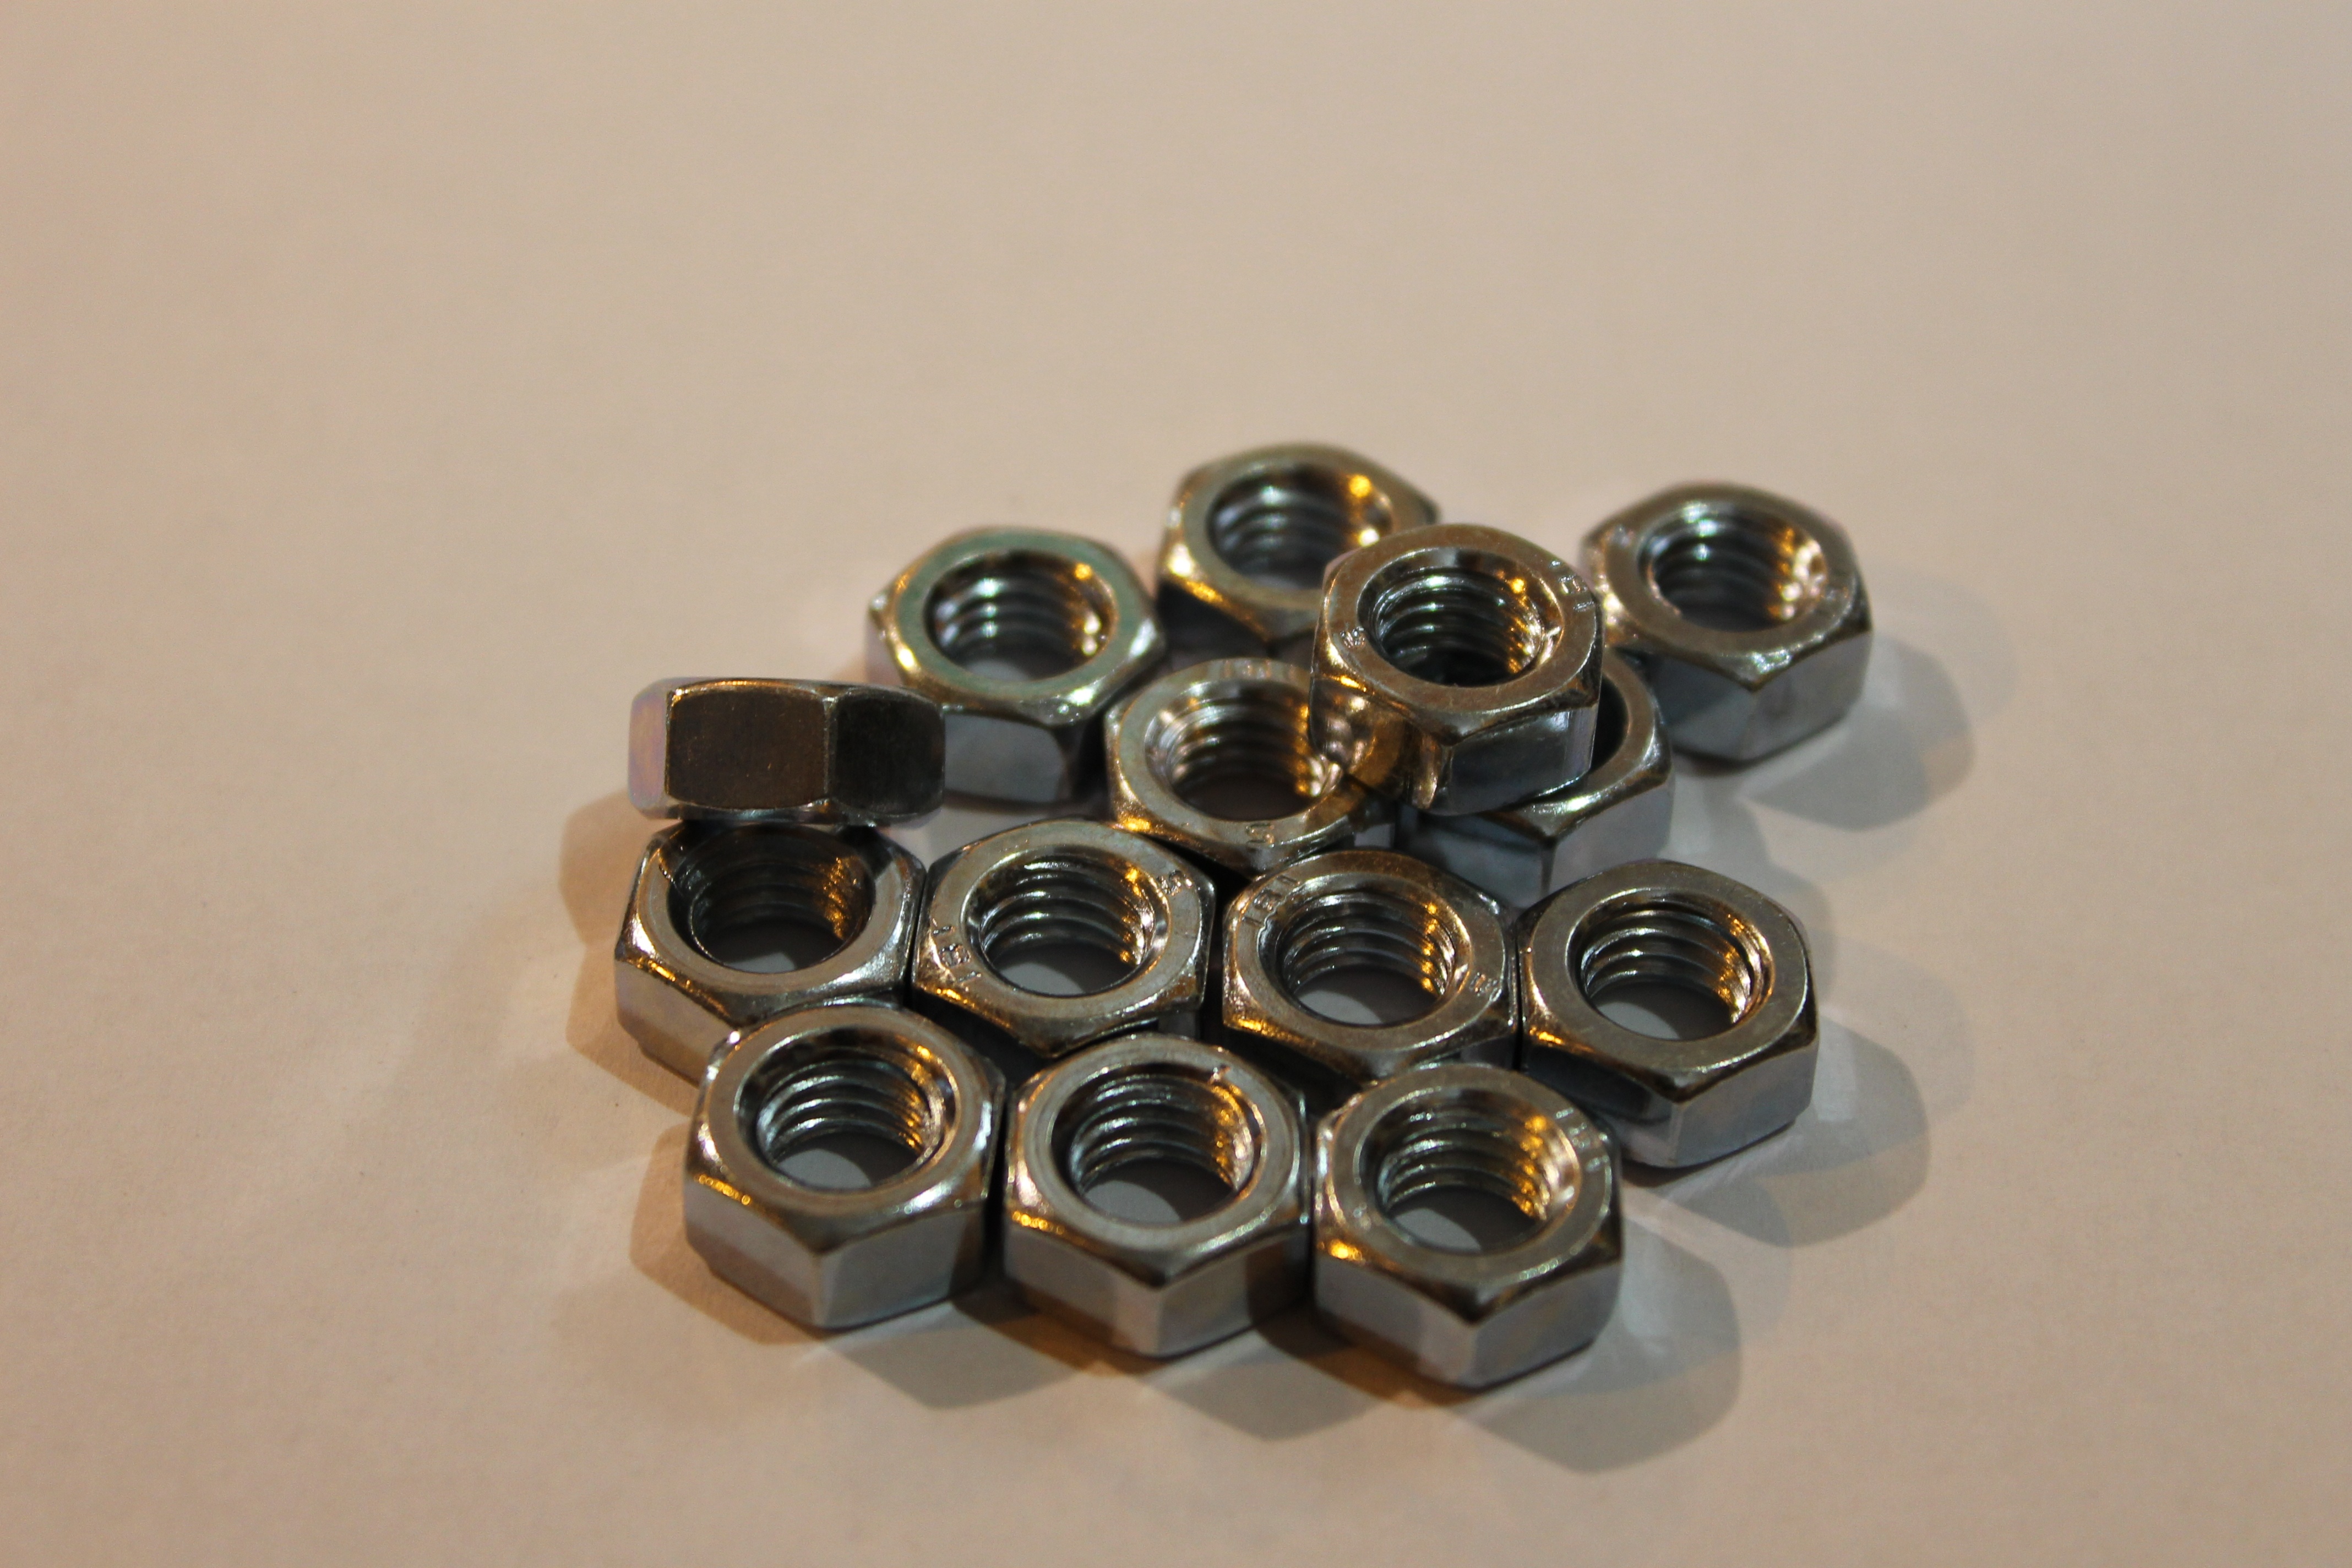
metal, nut, bead, screw, thread, jewellery, art, brass, tools, the industry, jewelry making, fashion accessory